Children of Don Quixote

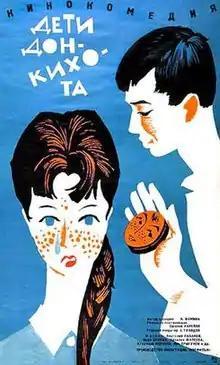

Children of Don Quixote is a 1966 Soviet teen comedy film by Yevgeny Karelov.